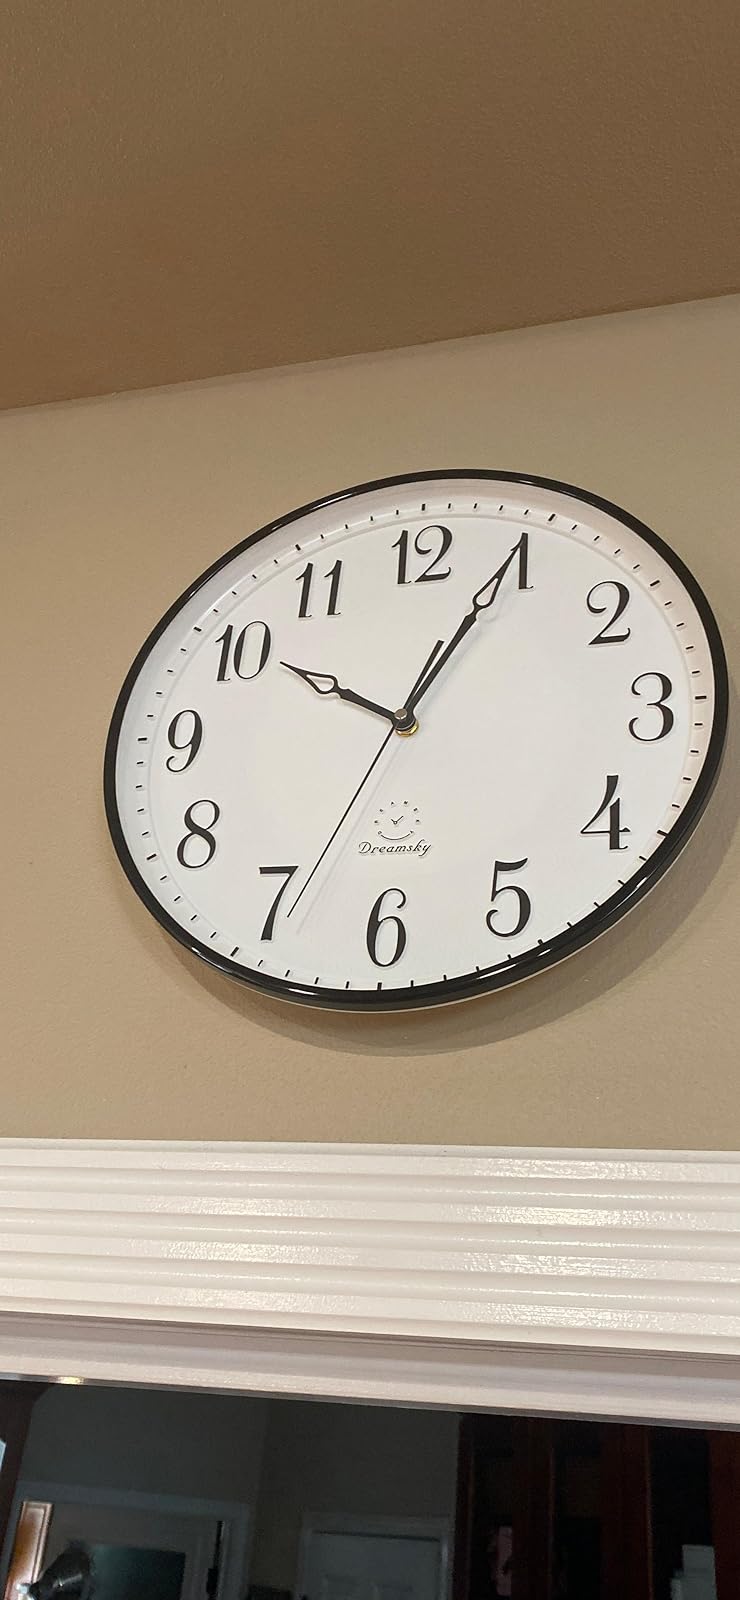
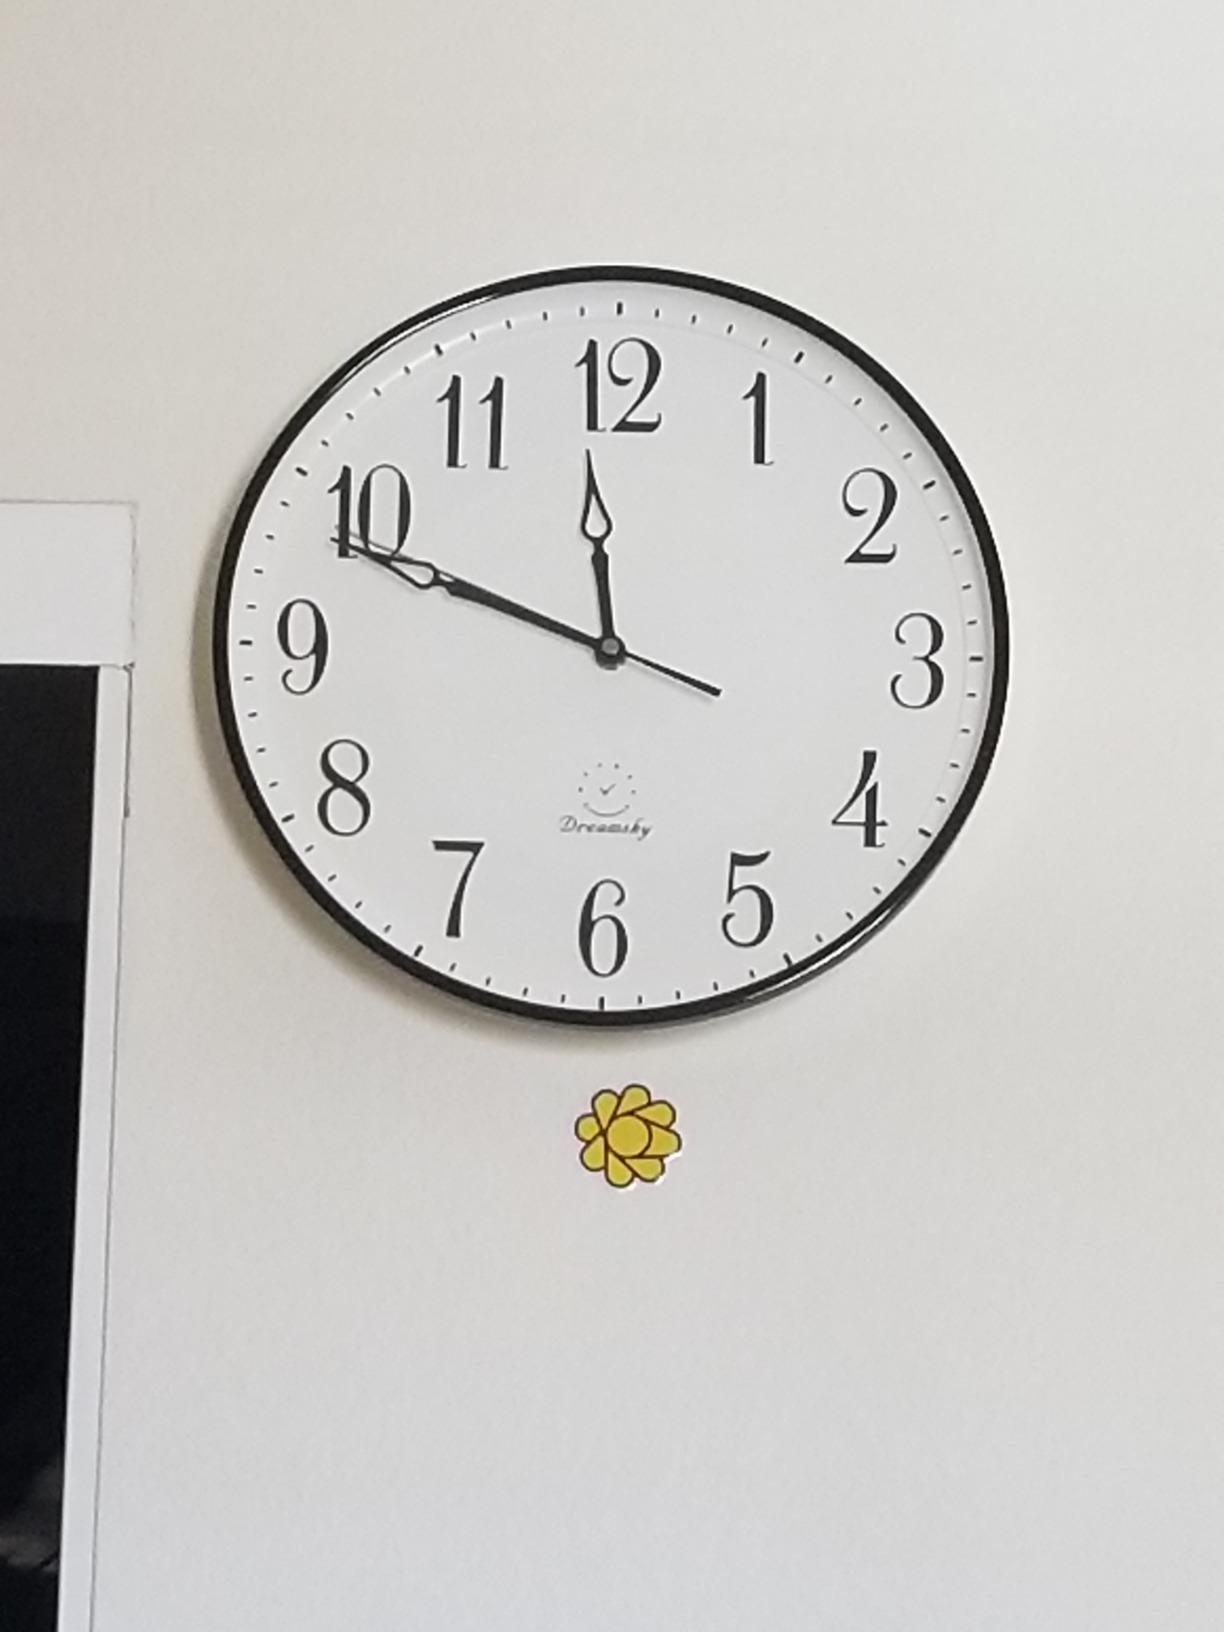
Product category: clock
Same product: yes